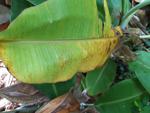
Label: xamthomonas